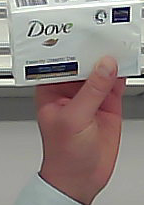
Product: dove_soap